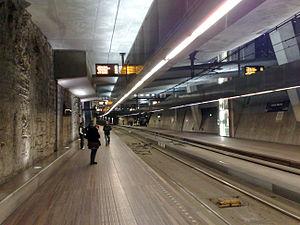
Le Tramway de la Haye est un réseau de tramway dans la ville de La Haye aux Pays-Bas. Il est exploité par HTM Personenvervoer NV en parallèle avec des lignes de bus.